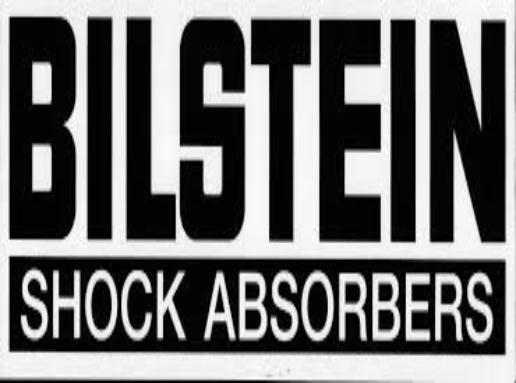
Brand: Bilisten
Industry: Transportation